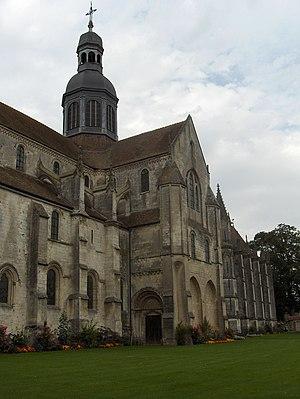
Cet article recense les monuments historiques de l'ouest de l'Oise, en France.
Cet article recense les monuments historiques de France classés en 1840, la première protection de ce type dans le pays.